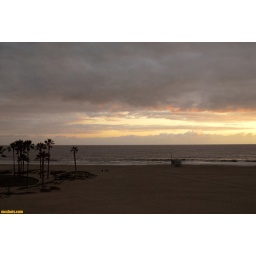
clouds and colors over gillis beach